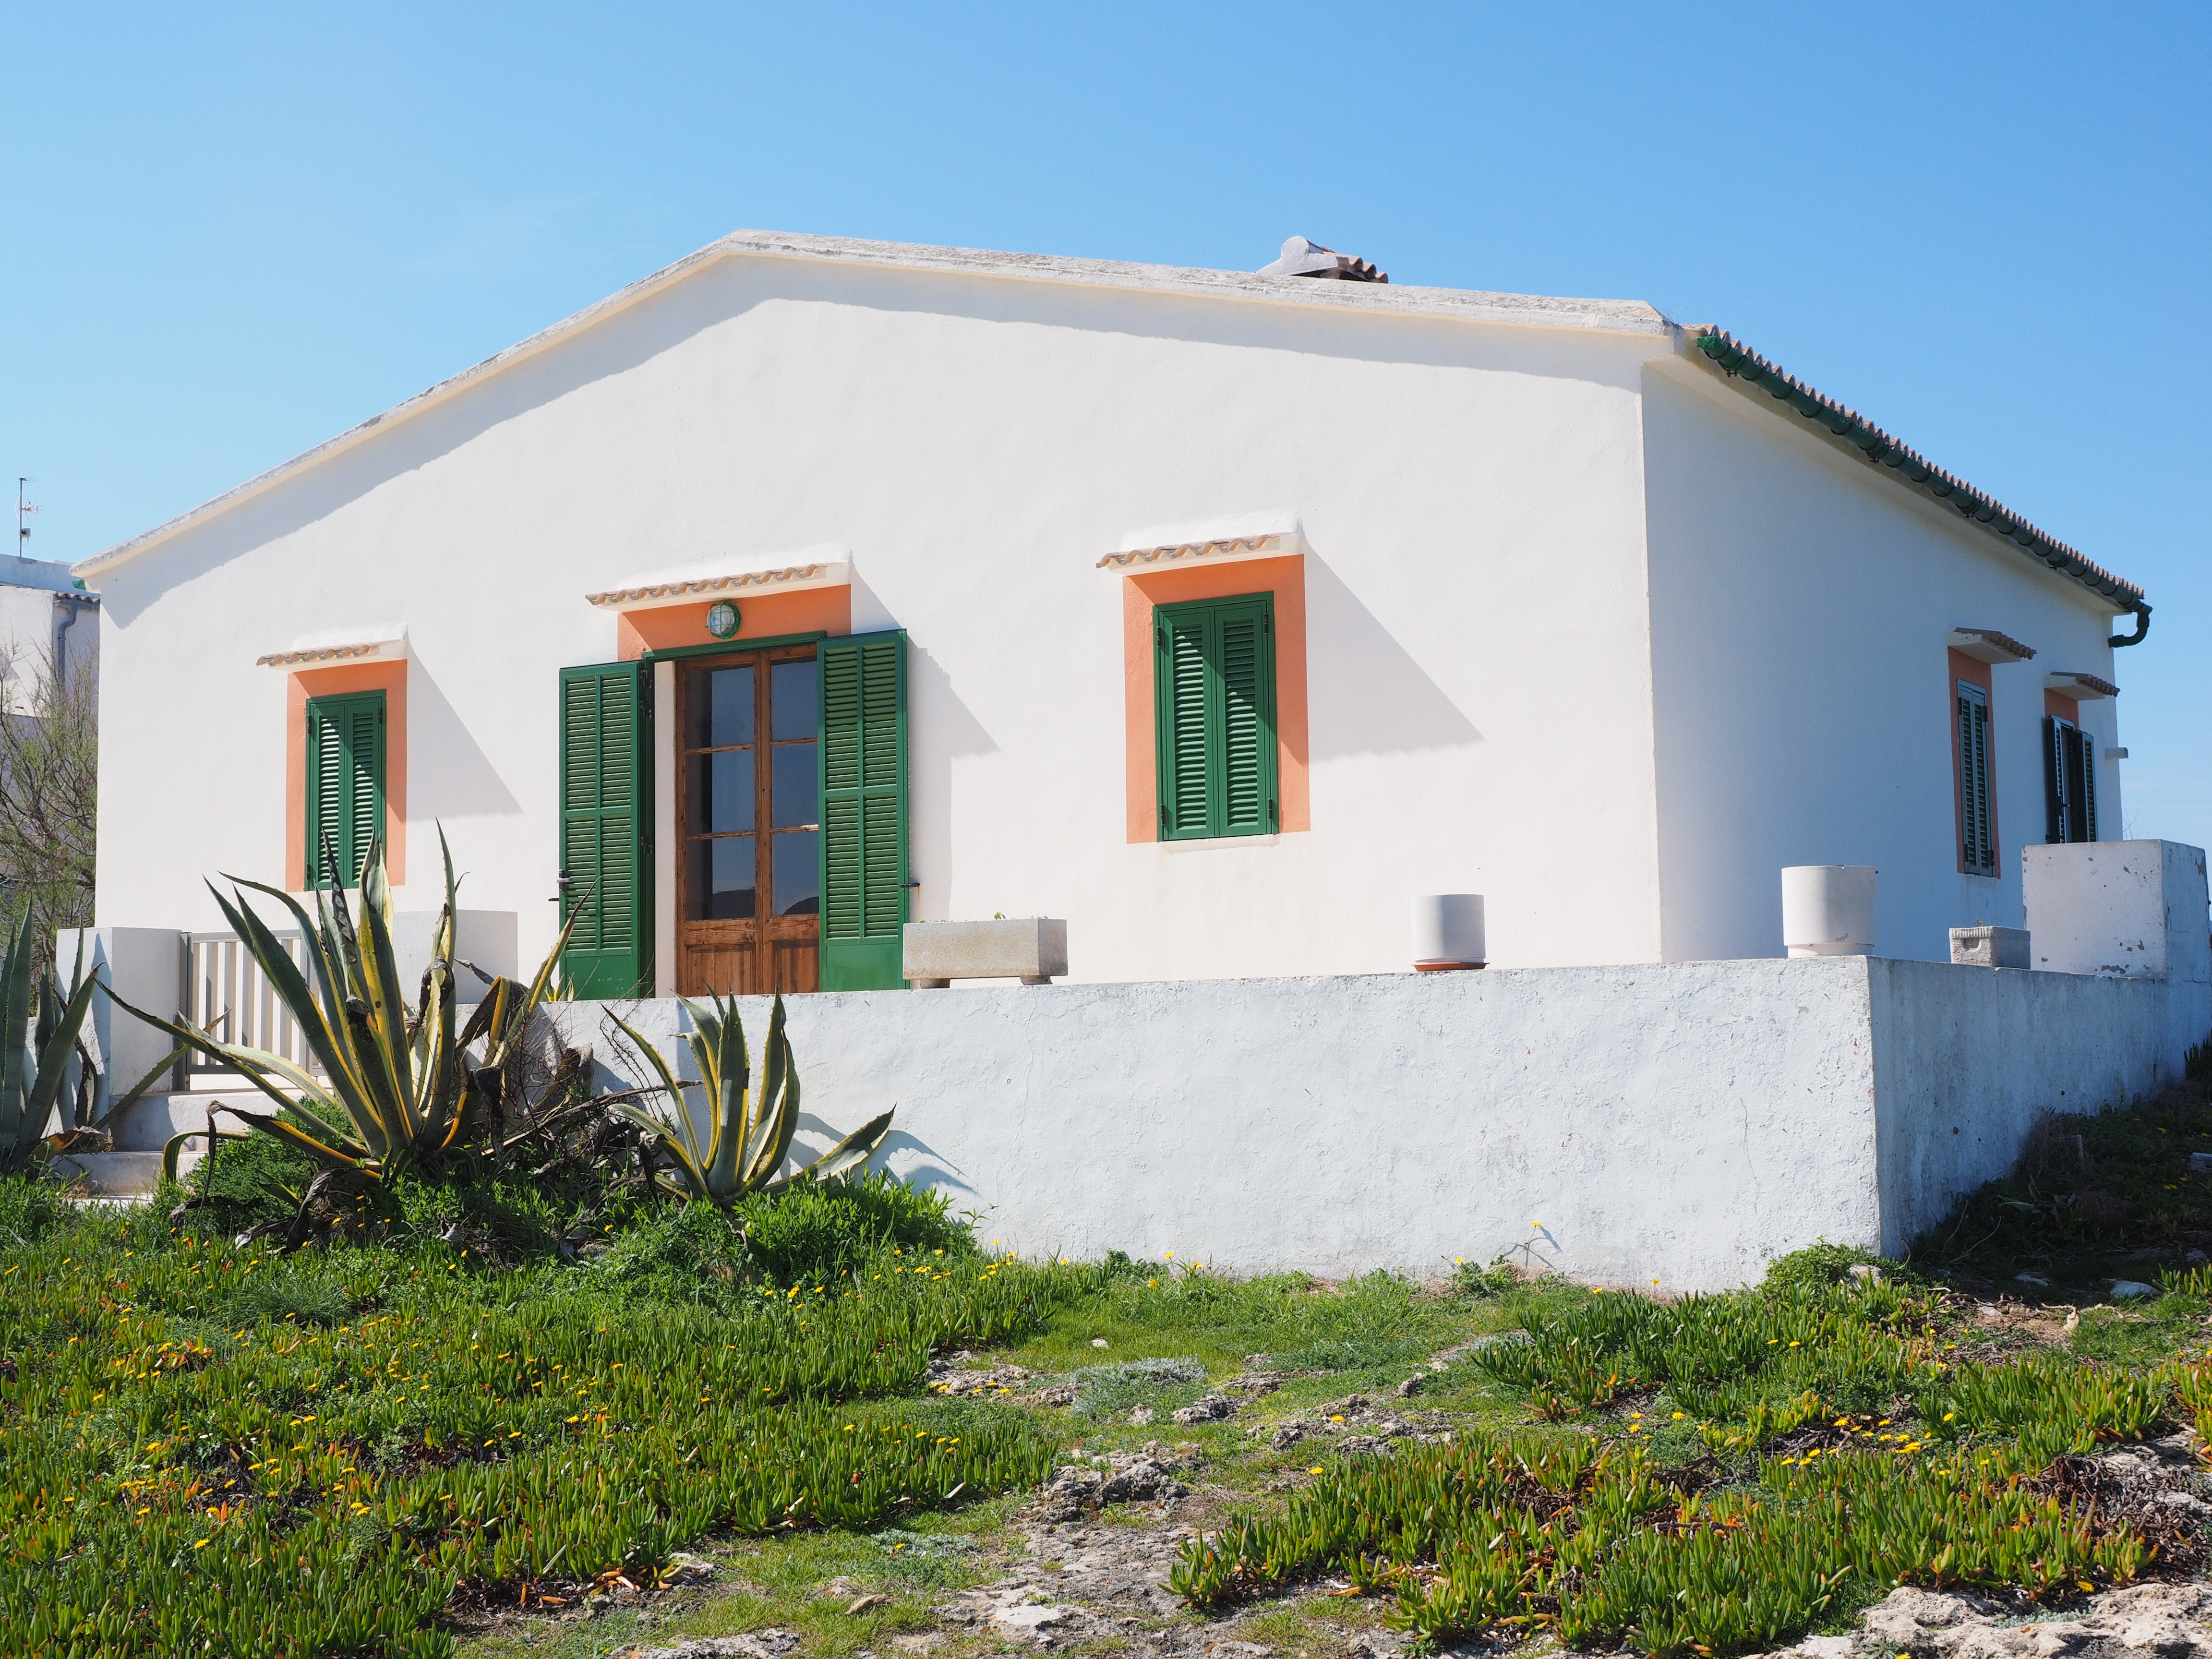
villa, house, home, cottage, facade, property, farmhouse, mallorca, estate, real estate, holiday house, residential area, bay of pollensa, es clot